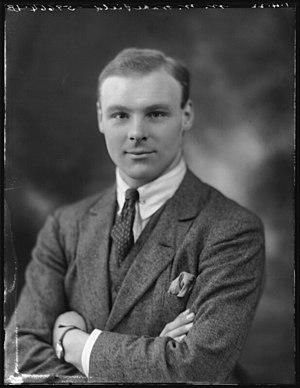
William Wavell Wakefield, 1ᵉʳ baron Wakefield de Kendal, né le 10 mars 1898 à Beckenham et mort le 12 août 1983 à Kendal, est un joueur anglais de rugby à XV évoluant au poste de deuxième ou de troisième ligne aile. Joueur au club londonien des Harlequins tout au long de sa carrière, il est sélectionné en équipe d'Angleterre avec laquelle il remporte trois Grands Chelems en 1921, 1923 et 1924.